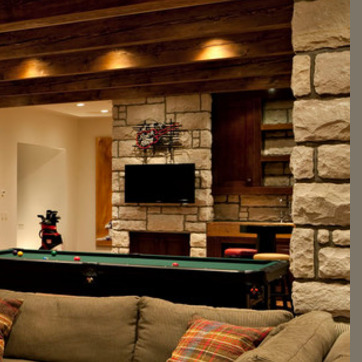
Material: glass